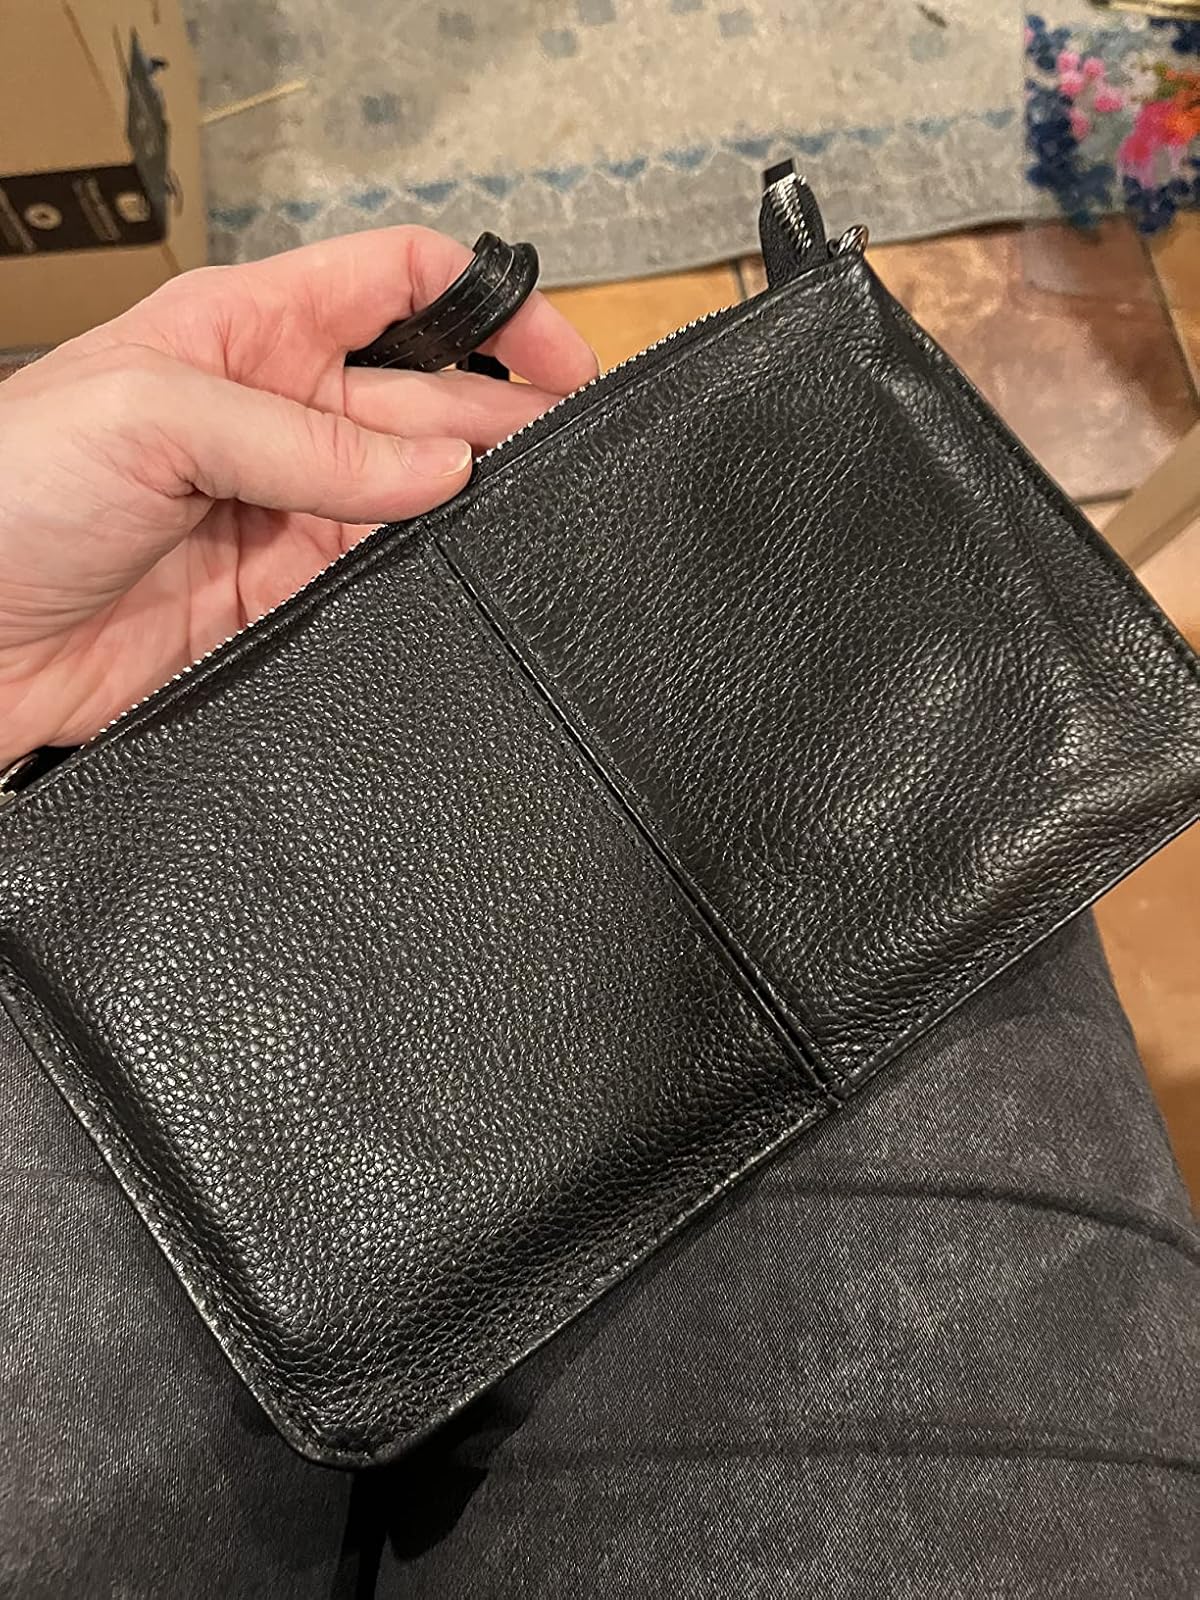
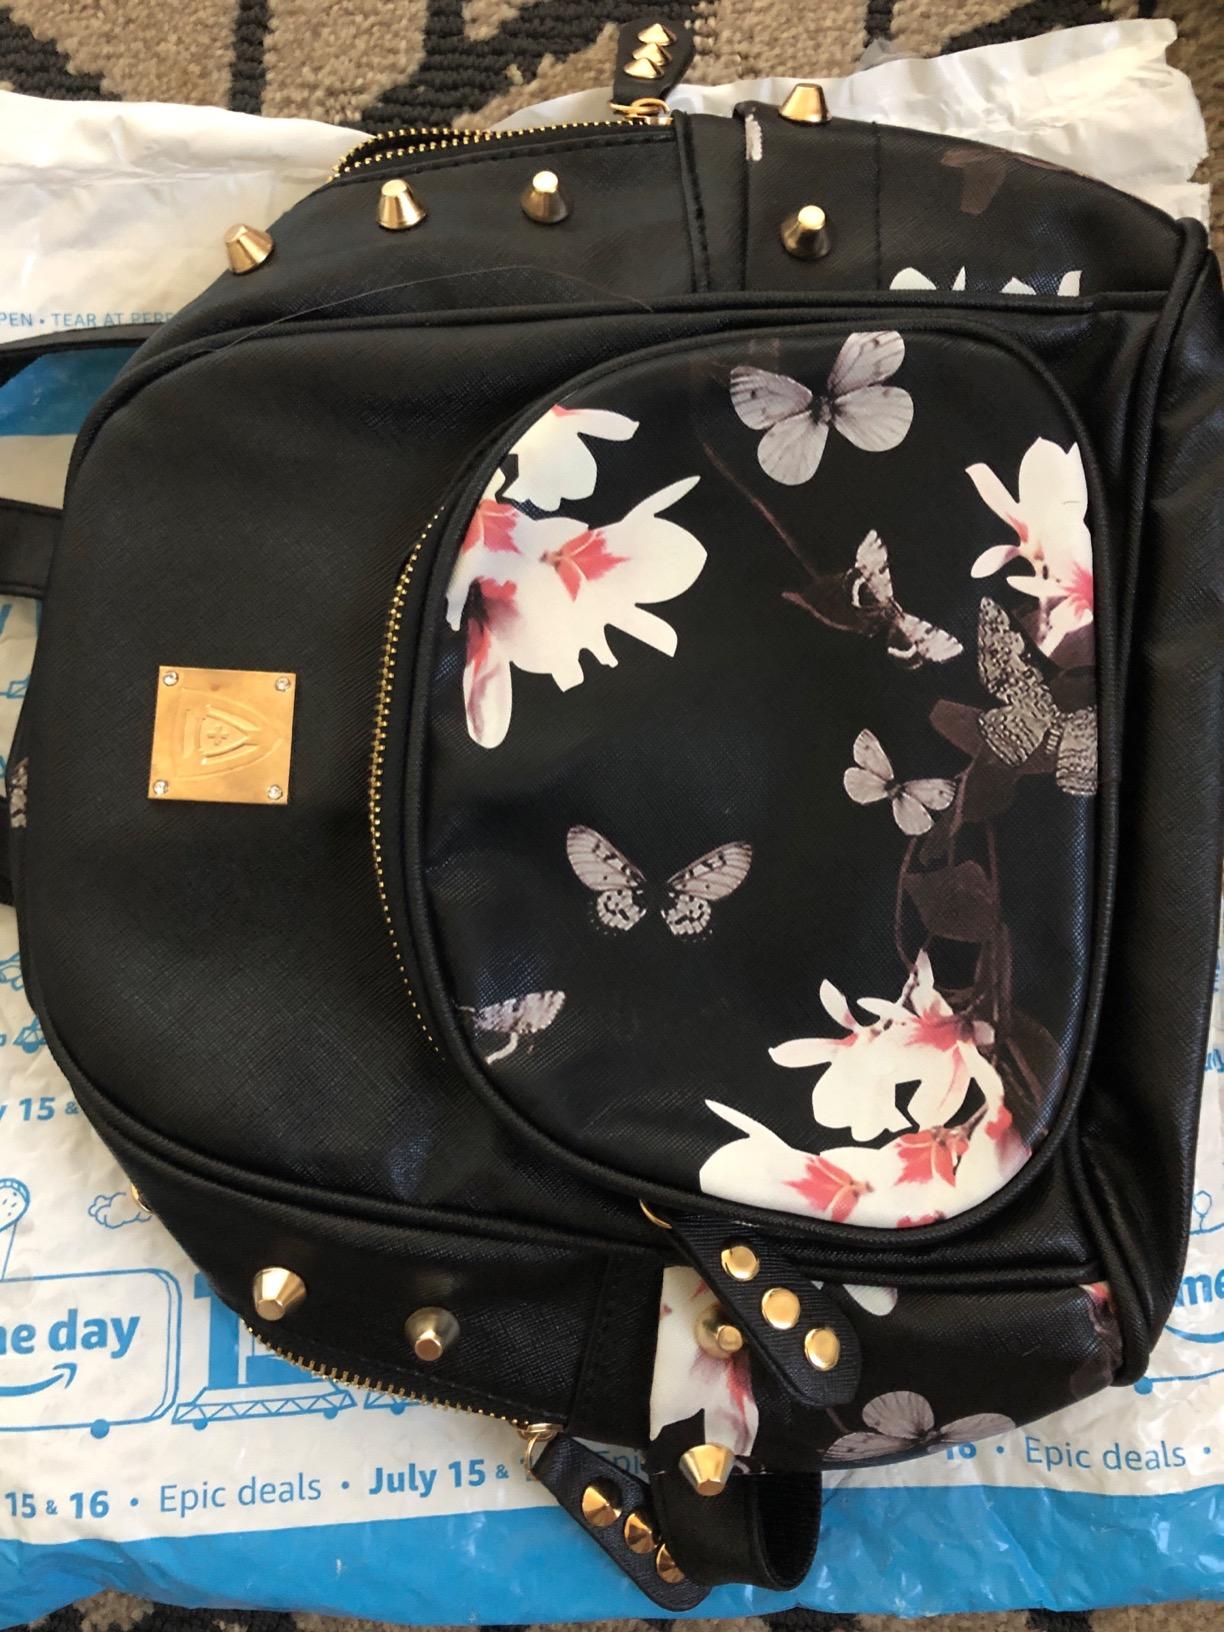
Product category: accessories_handbag
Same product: no